Astrochemistry

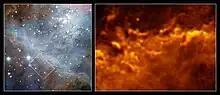
Transition from atomic to molecular gas at the border of the Orion molecular cloud

Research is progressing on the way in which interstellar and circumstellar molecules form and interact, e.g. by including non-trivial quantum mechanical phenomena for synthesis pathways on interstellar particles. This research could have a profound impact on our understanding of the suite of molecules that were present in the molecular cloud when the Solar System formed, which contributed to the rich carbon chemistry of comets and asteroids and hence the meteorites and interstellar dust particles which fall to the Earth by the ton every day.